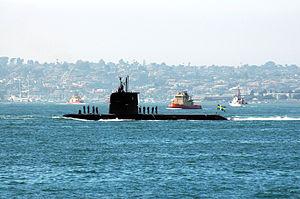
La classe Gotland ou A19 est une classe de sous-marins anaérobies suédois de 3ᵉ génération à propulsion diesel-électrique, produits par le Kockums. Les sous-marins de cette classe dérivent et succèdent à ceux de la classe Västergötland dont ils conservent le design général.